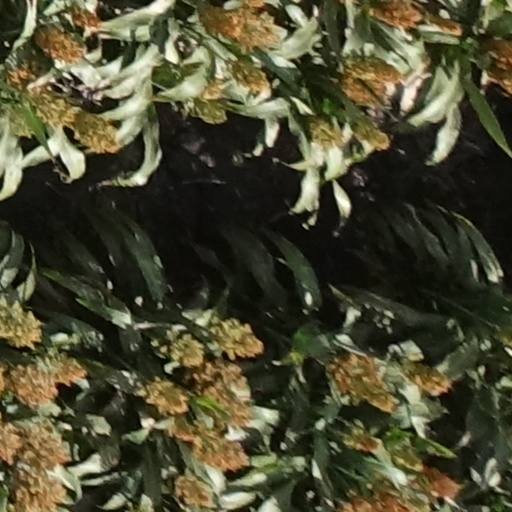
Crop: sorghum